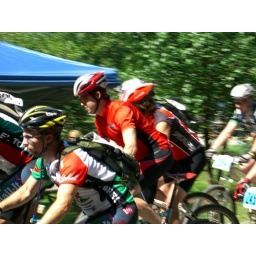
I'm getting an early lead in the Men's sport class of the MW Windows mountain bike race in Rocky Mount, Va.